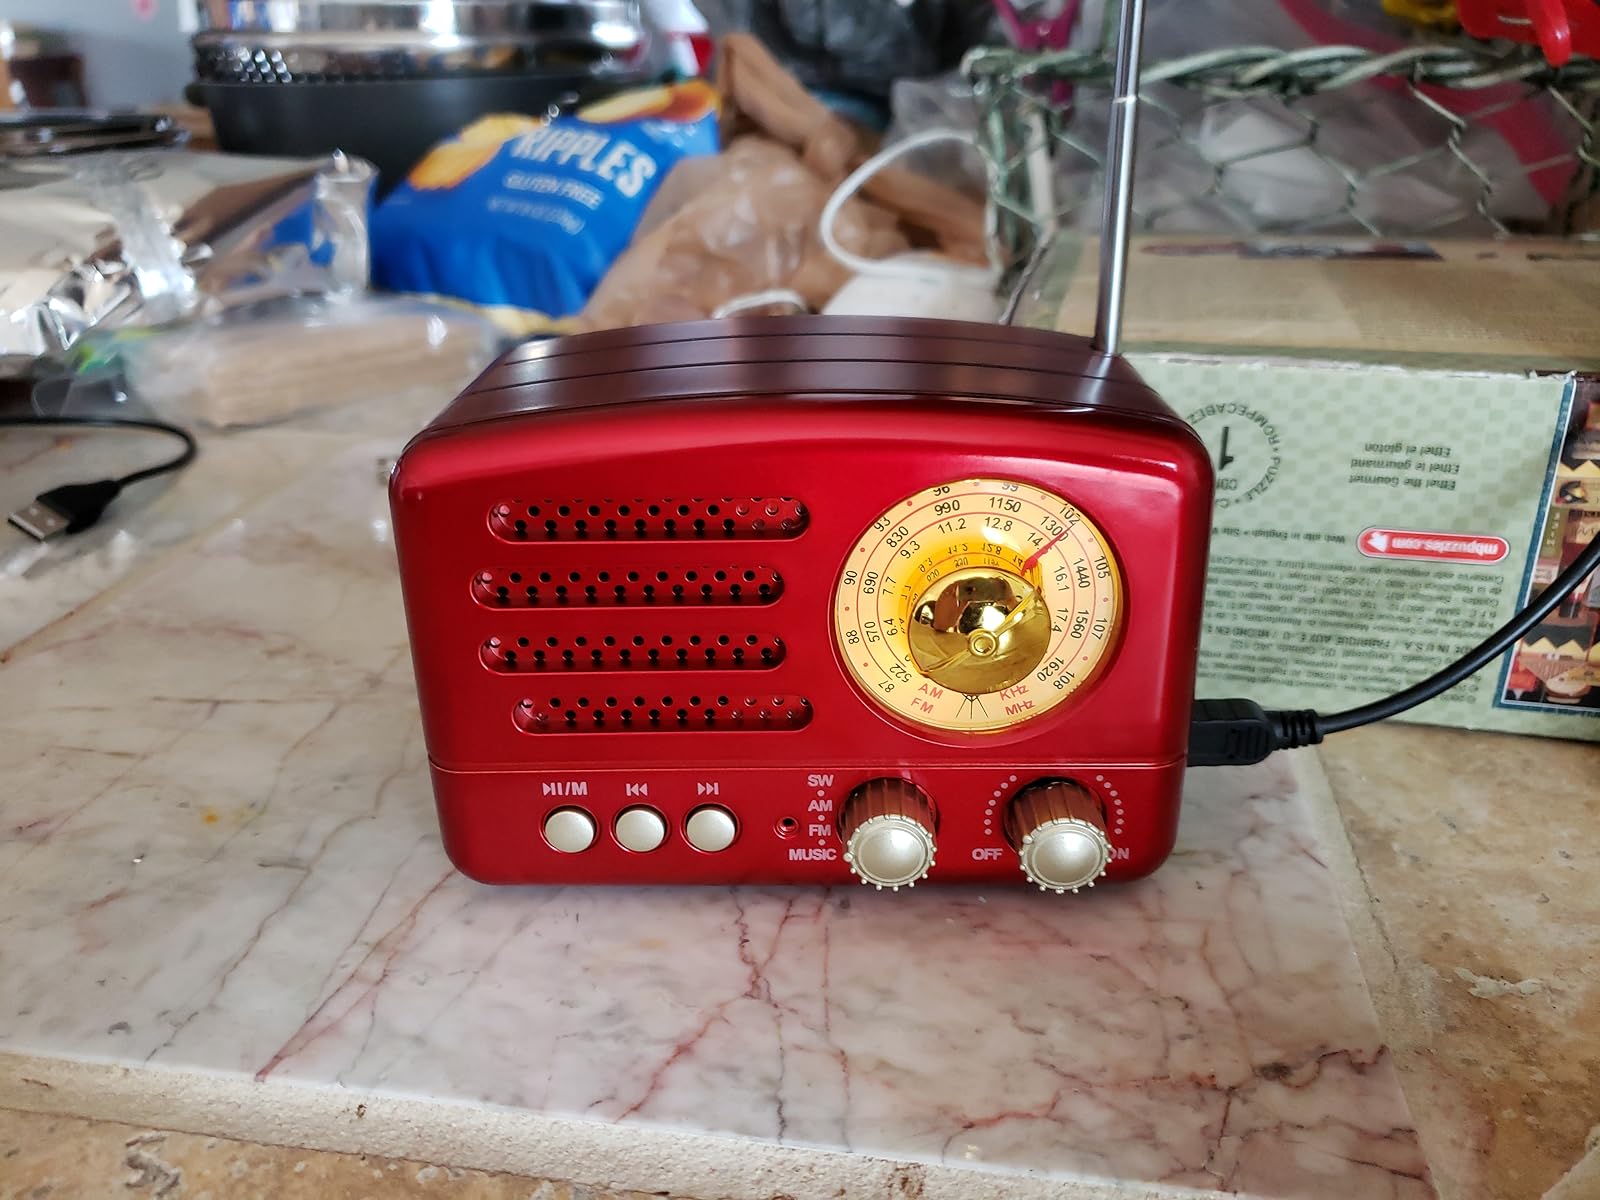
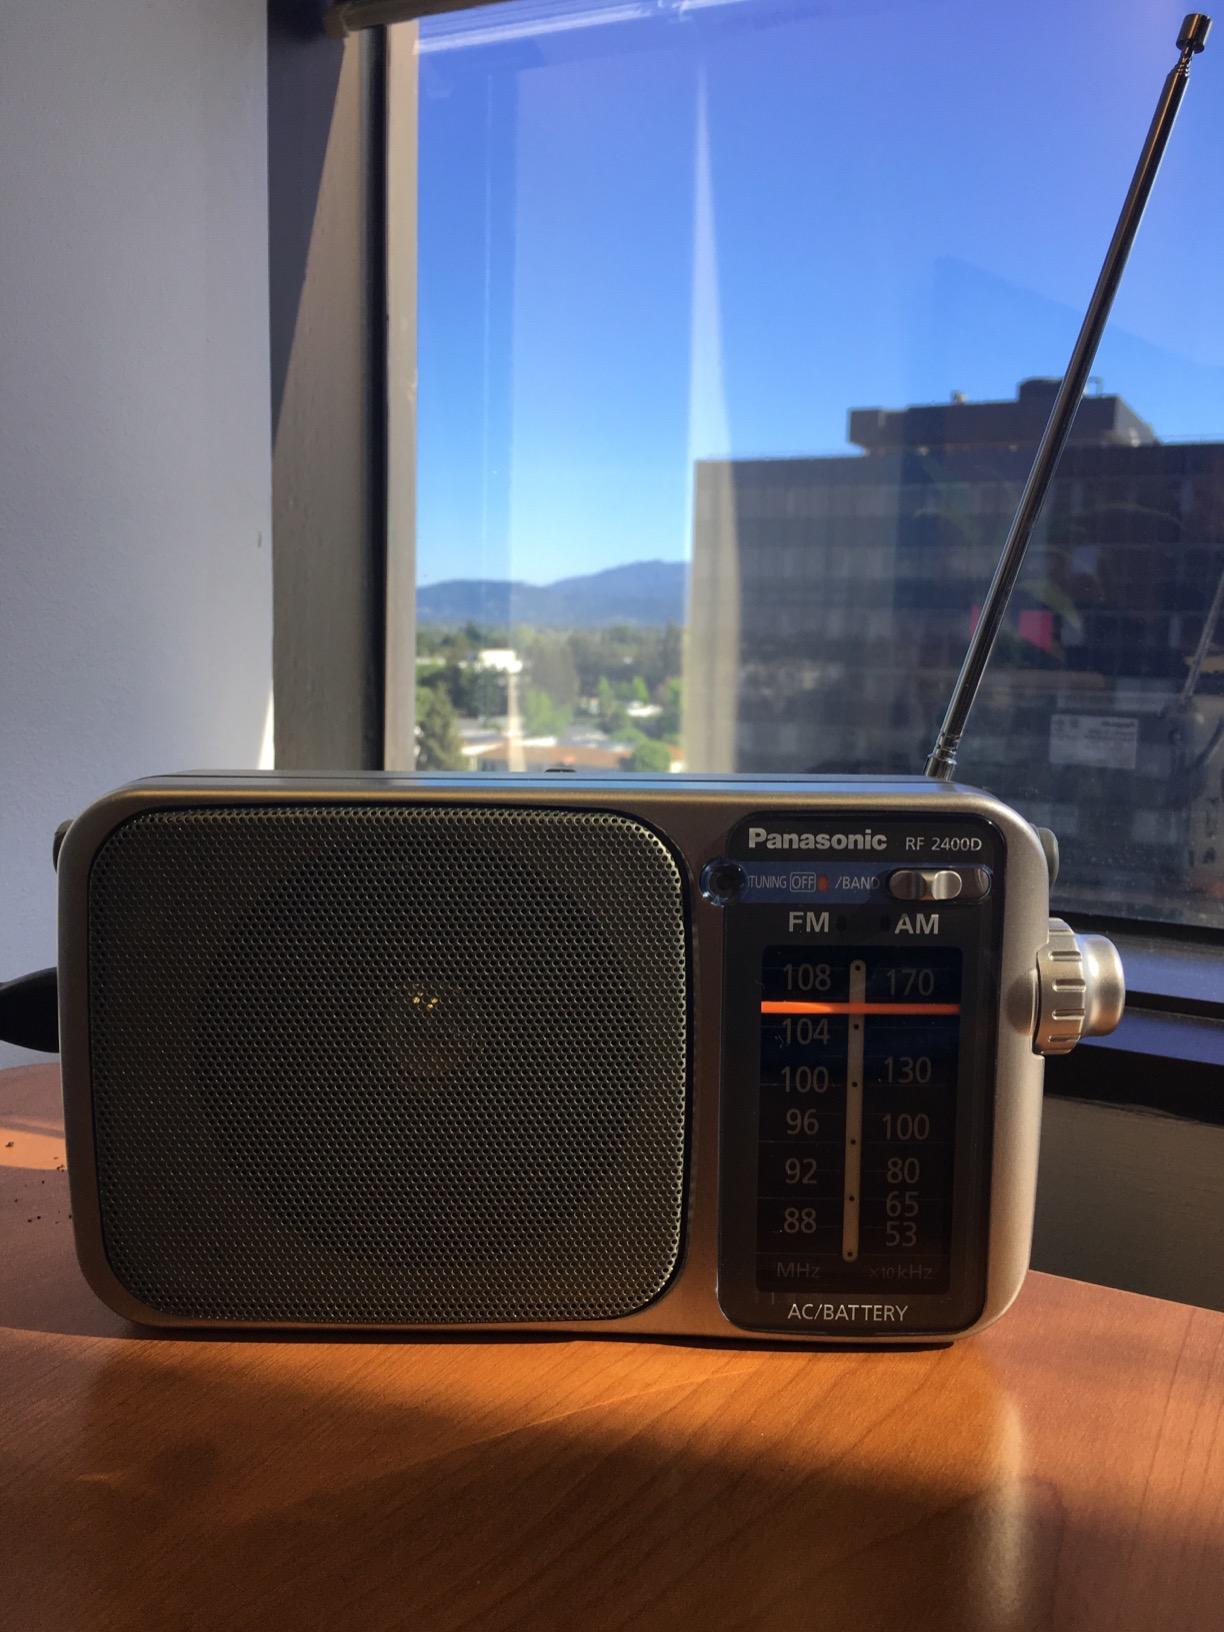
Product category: radio
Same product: no